Pacru

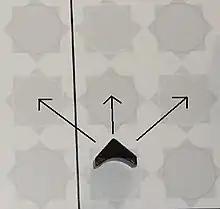
The available movements for this Black piece

Pieces in Pacru point in a particular direction. When they move, they may move straight ahead or forty-five degrees to the left or right of the direction the piece is facing. The piece ends the move pointing in the direction of movement. Pieces may only land on a field that is empty, or which has a marker of their own colour. The exception is during piece capture (see "Capturing" below).